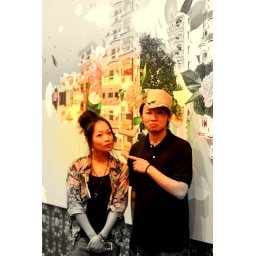
The boy fall in love with the girl